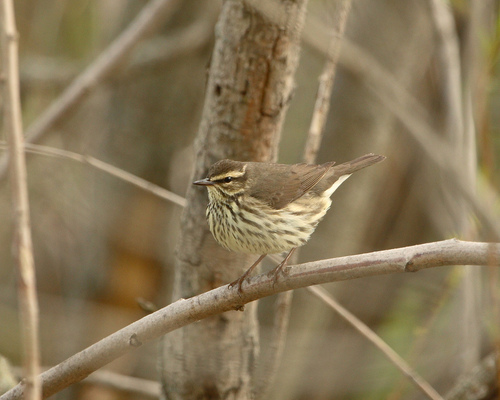
a small sized bird with a cream underbelly that has brown spotsa brown small bird with brown wings and tail, and has its ventral off-white side spotted with brown.
this bird is brown in color with a brown beak and dark eye rings.
this small round bird with a yellow and brown speckled belly, brown secondaries and long brown tarsus.
this bird has a very small head for its body, and a beige and white speckled throat, breast, and belly.
this predominantly brown bird has a cream-colored eyebrow, a brown crown, and a tan cheek patch along with a brown-spotted cream belly & sides.
this is a grey yellow and white speckled bird with stripes on its face.
a small bird with a plump gut and has black spots around the body.
this small bird has grey wings and a grey crown and a white breast with grey streaks.
a small brown bird with a light brown and dark brown breast and a short sharp bill
Species: Northern Waterthrush